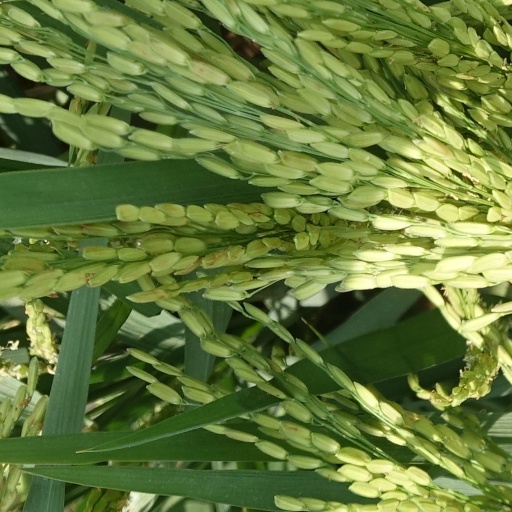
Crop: rice